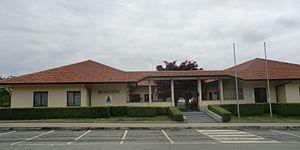
Fiano est une commune italienne de la ville métropolitaine de Turin dans la région Piémont en Italie.